Fidibus

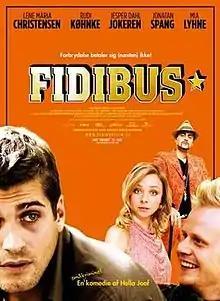

Fidibus is a Danish film by Hella Joof from 2006. It was first presented at the Roskilde Festival in the summer of 2006, but did not debut in cinemas until October 13.